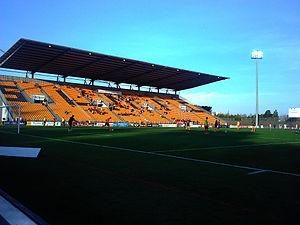
Le stade Francis le Basser et ici la tribune Crédit Mutuel.
Laval est une ville de l'ouest de la France, chef-lieu du département de la Mayenne en région des Pays de la Loire, elle est située à environ 300 kilomètres à l'Ouest de Paris.
Le Stade Francis-Le-Basser est le stade principal de Laval, en France.